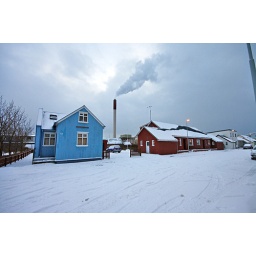
These houses are a part of a street named Sunnubraut in Akranes, Iceland.